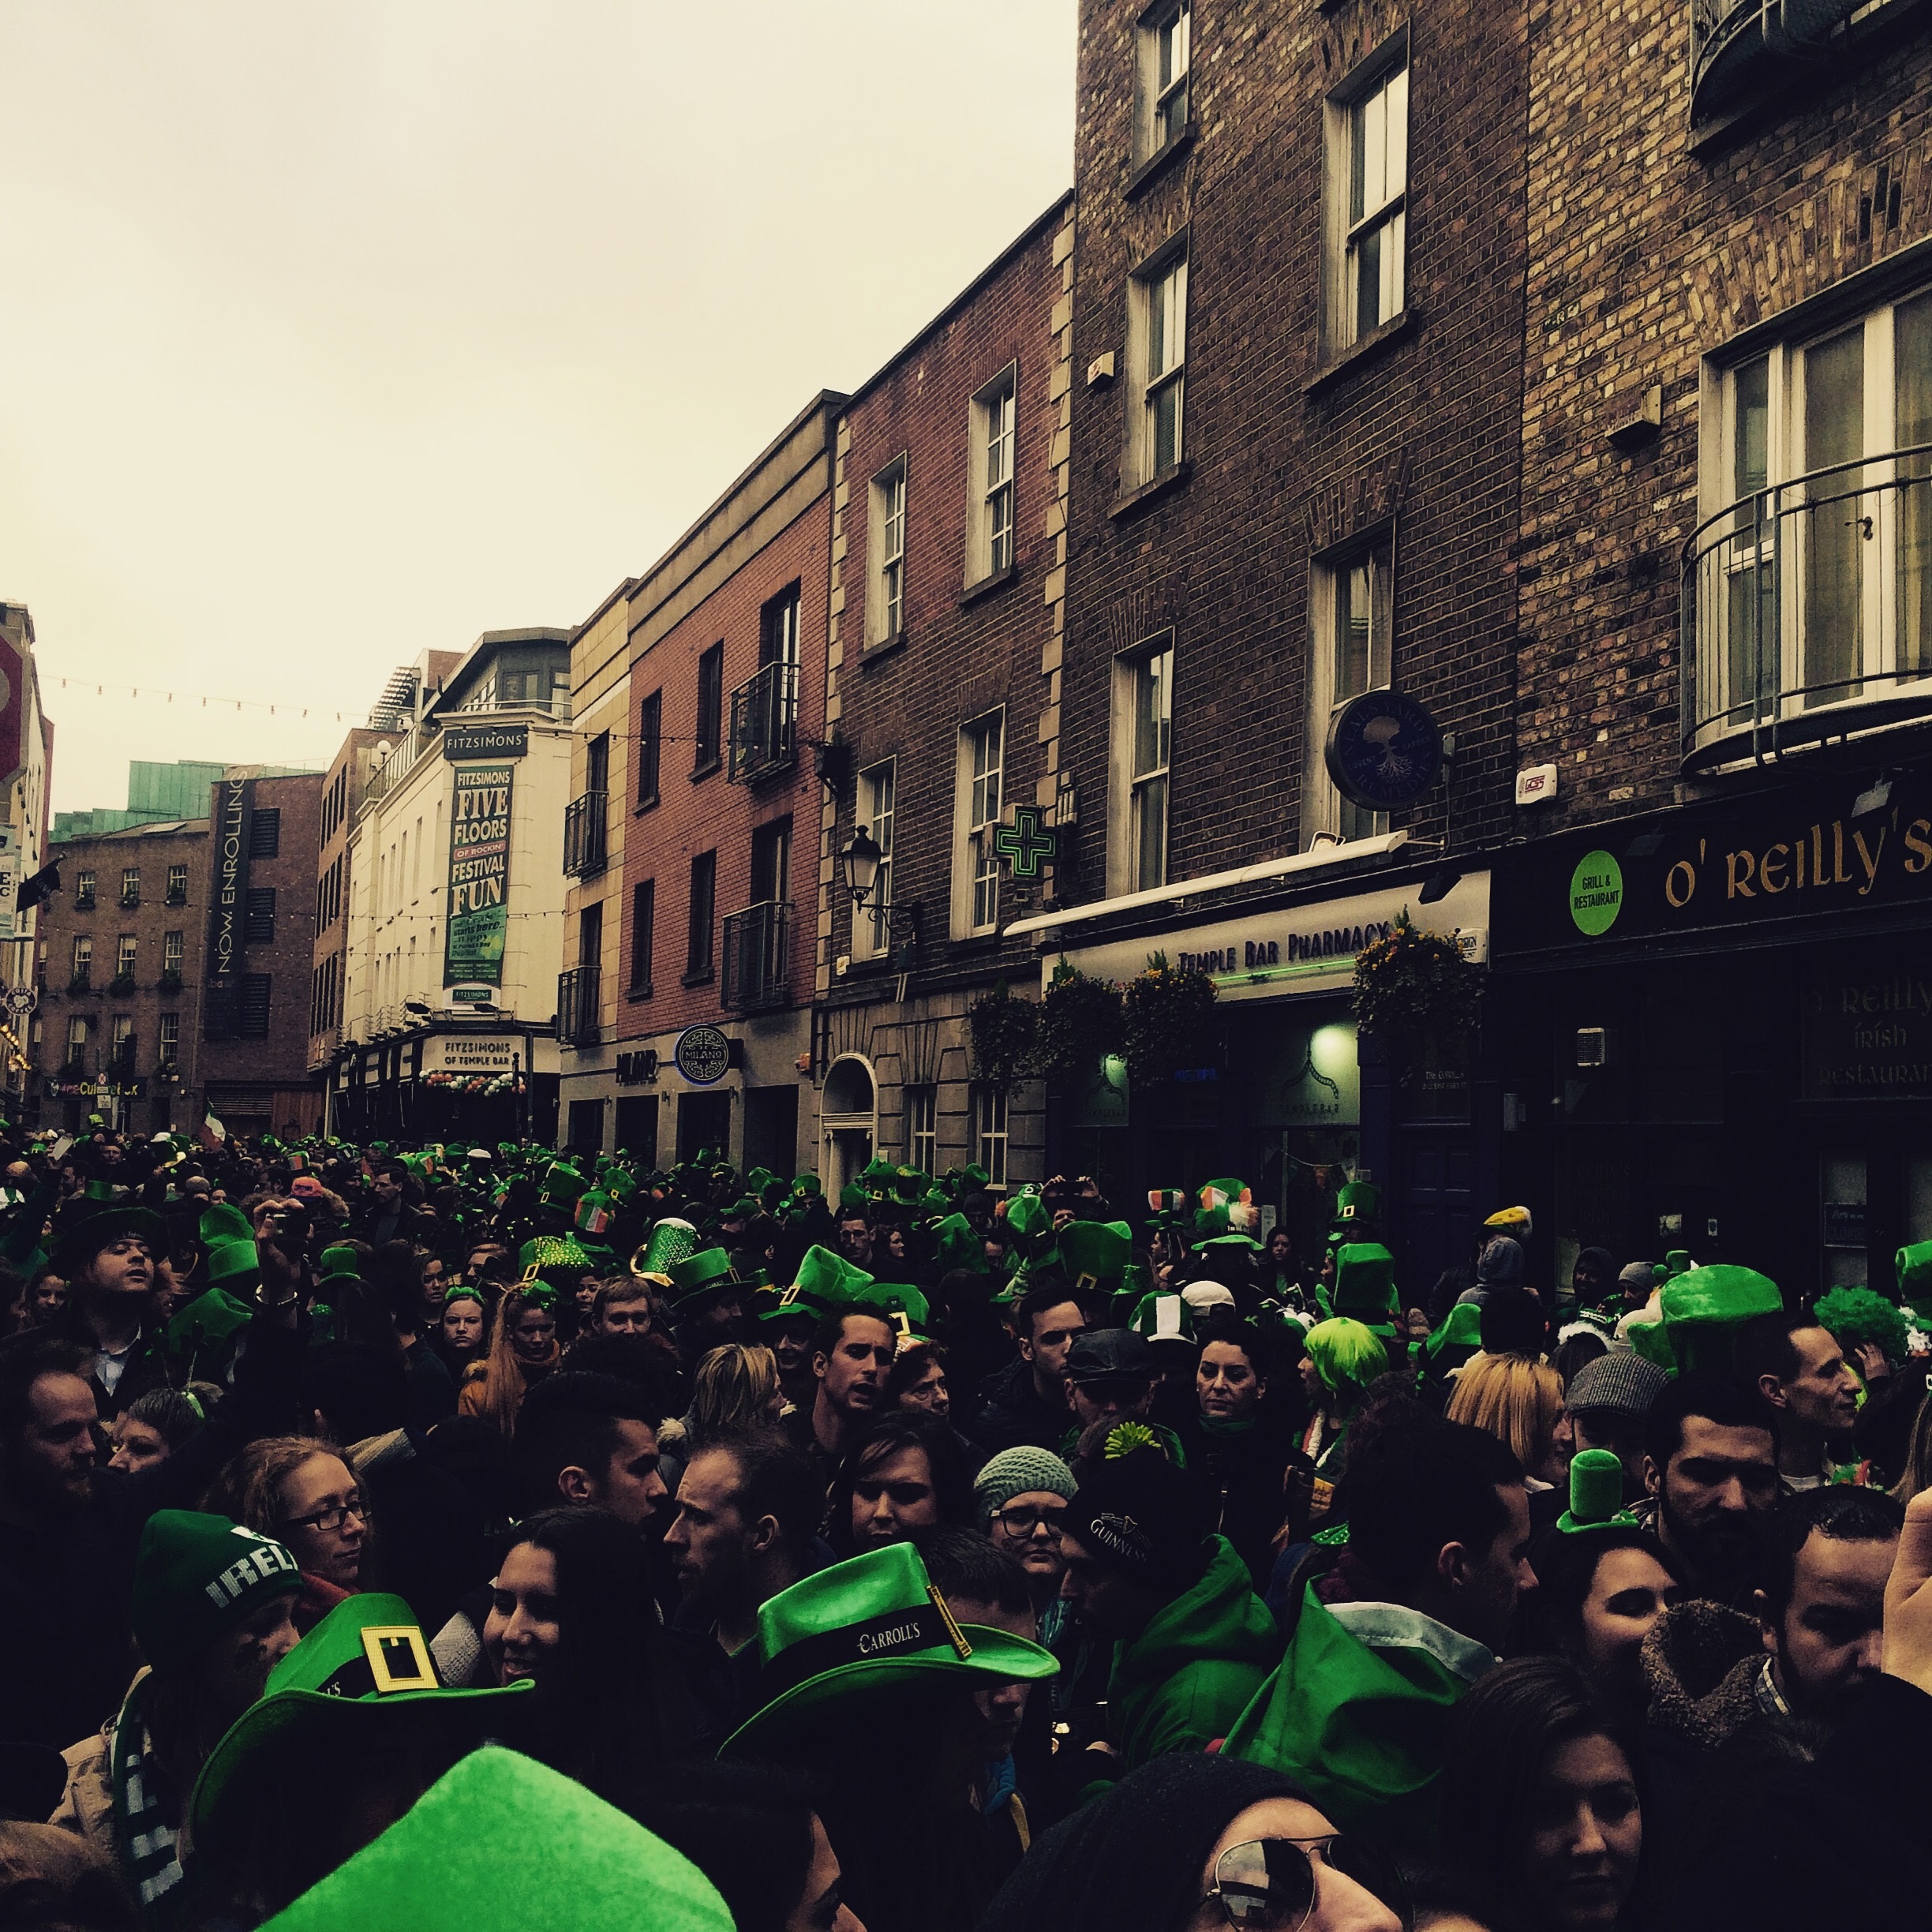
people, city, crowd, green, tourism, leisure, dublin, urban area, human settlement, temple bar